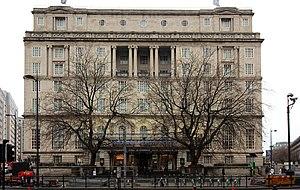
Le Britannia Adelphi Hotel est un hôtel du centre de Liverpool, dans le nord-ouest de l'Angleterre. Situé sur la Ranelagh Place, c'est le troisième hôtel construit sur ce site ; il est inclus dans la liste de l'héritage national d'Angleterre en tant que bâtiment de Grade II. Le Britannia Adelphi appartient au groupe Britannia Hotels. Il comporte 402 chambres particulières, des salles de restauration et de conférences, ainsi qu'un gymnase.